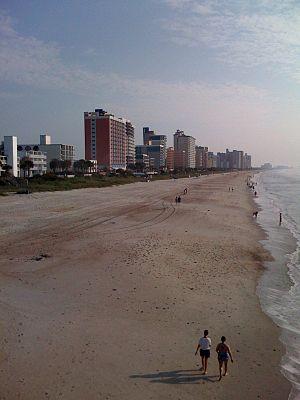
Magic Mike XXL est un film américain réalisé par Gregory Jacobs, sorti en 2015. C'est la suite de Magic Mike, produit et réalisé par Steven Soderbergh, qui est directeur de la photographie et monteur sur cette suite.